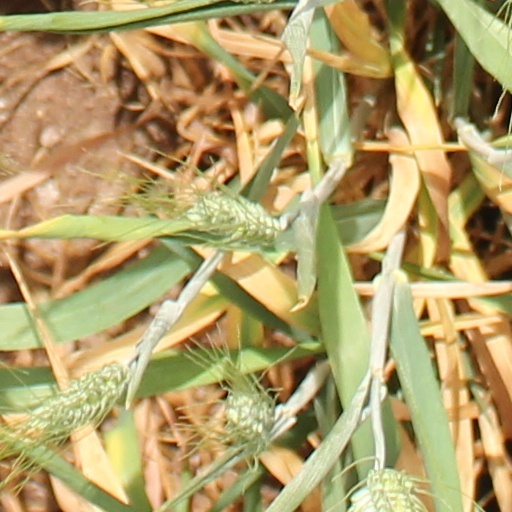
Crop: wheat